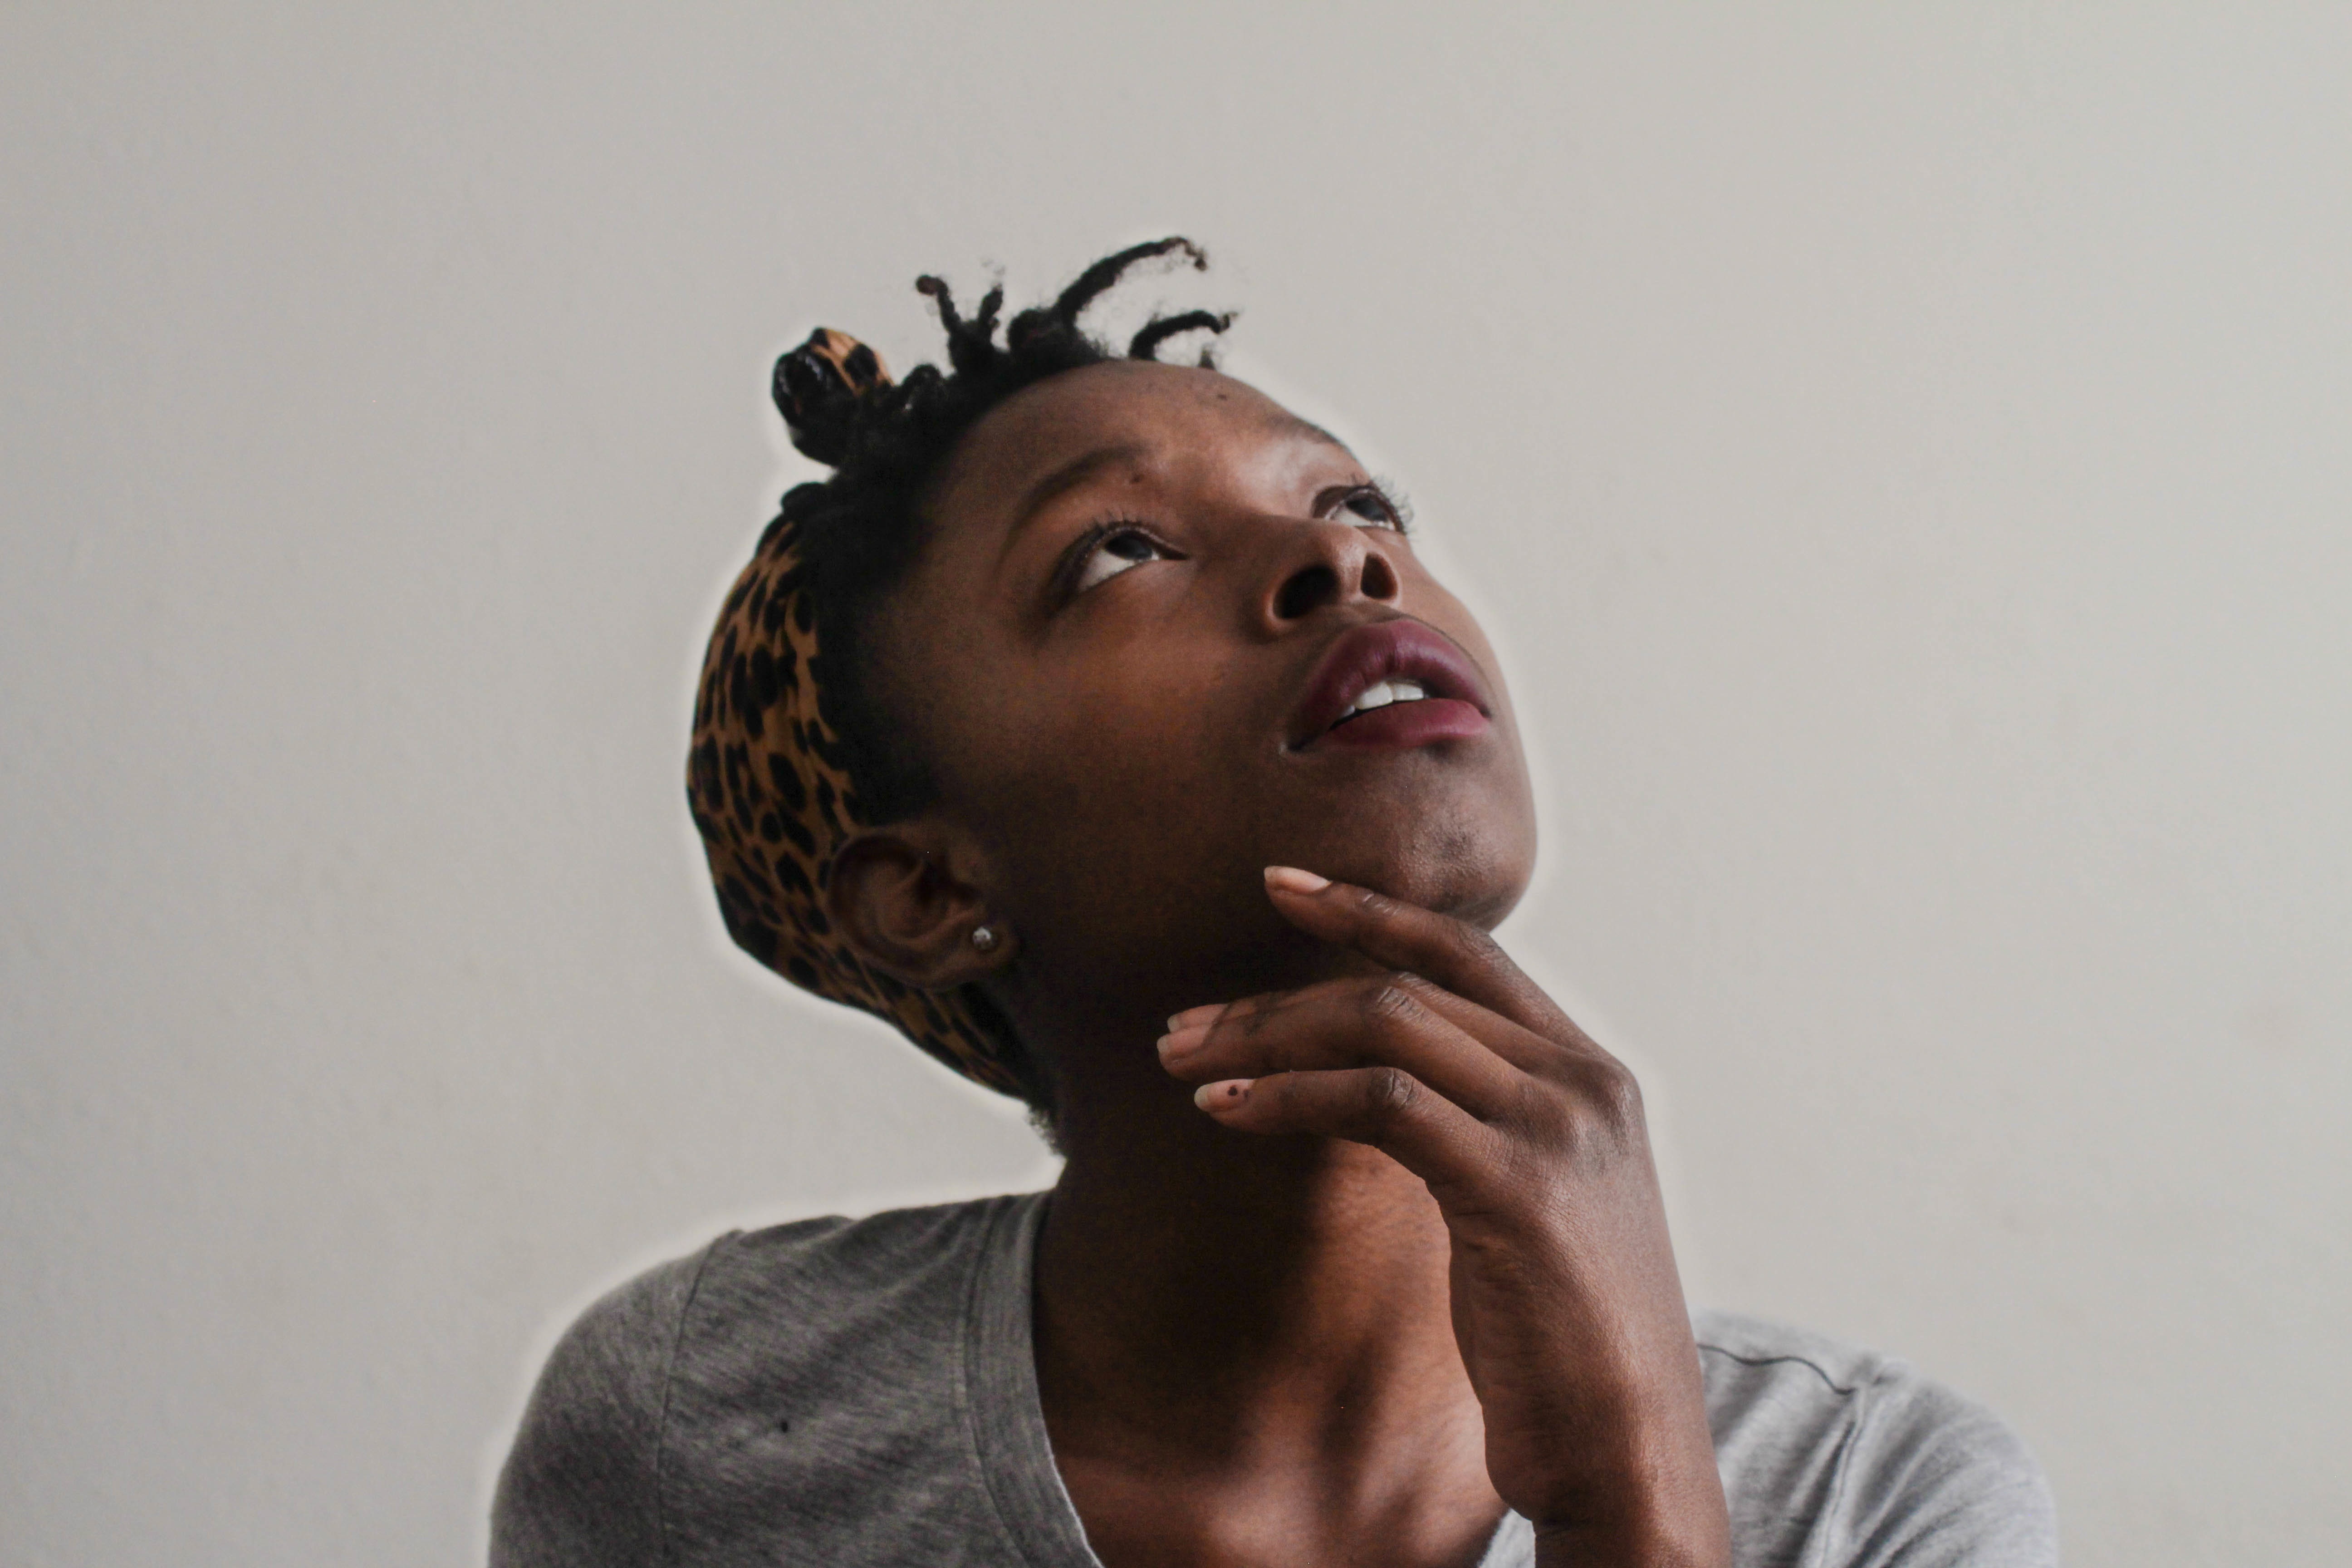
hand, man, person, woman, hair, female, portrait, model, black, facial expression, hairstyle, ethnic, looking up, face, nose, head, moustache, african, emotion, adult, sense, facial hair